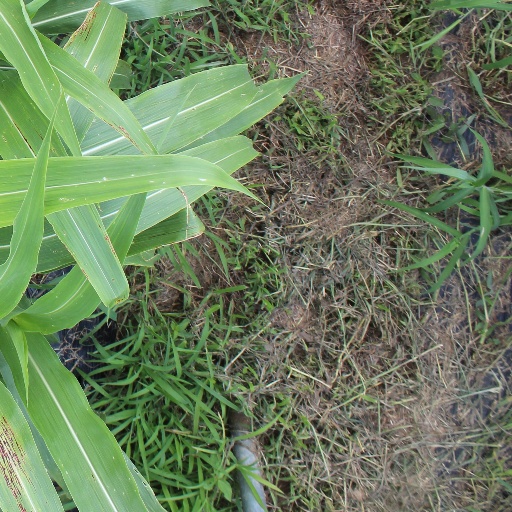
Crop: sorghum